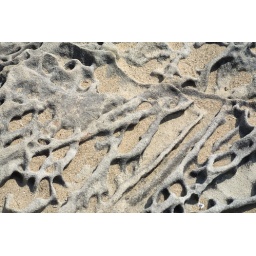
Patterns in rock and sand